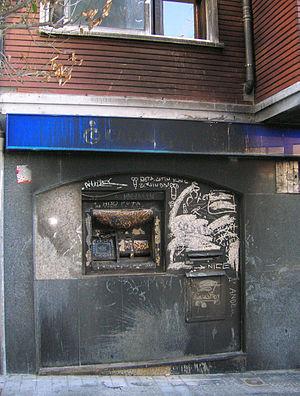
Kale borroka est une forme de guérilla urbaine de basse intensité pratiquée par certains indépendantistes basques radicaux, depuis le début des années 1990.